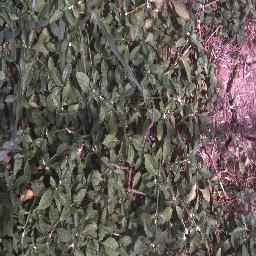
Label: negative